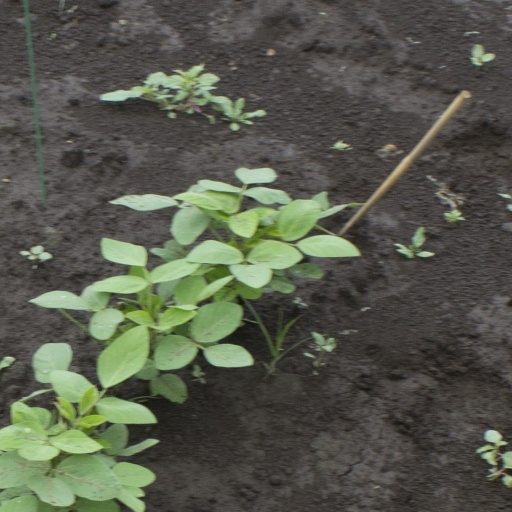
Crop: soybean